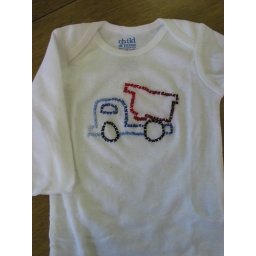
Dump truck embroidered in red and blue with small Xs.